Theresa May

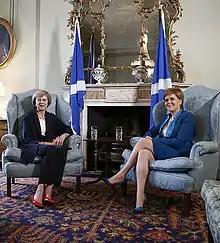
May's first visit since becoming prime minister with First Minister of Scotland, Nicola Sturgeon, at Bute House, Edinburgh

May accused Russia of "threatening the international order", "seeking to weaponise information" and "deploying its state-run media organisations to plant fake stories". She further suggested the country had been meddling in the 2017 German federal election in contradiction of German government officials and security experts, who had dismissed the possibility.